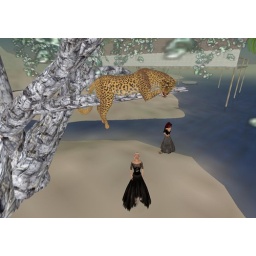
kitty looked hungry *glances around for cat nip*